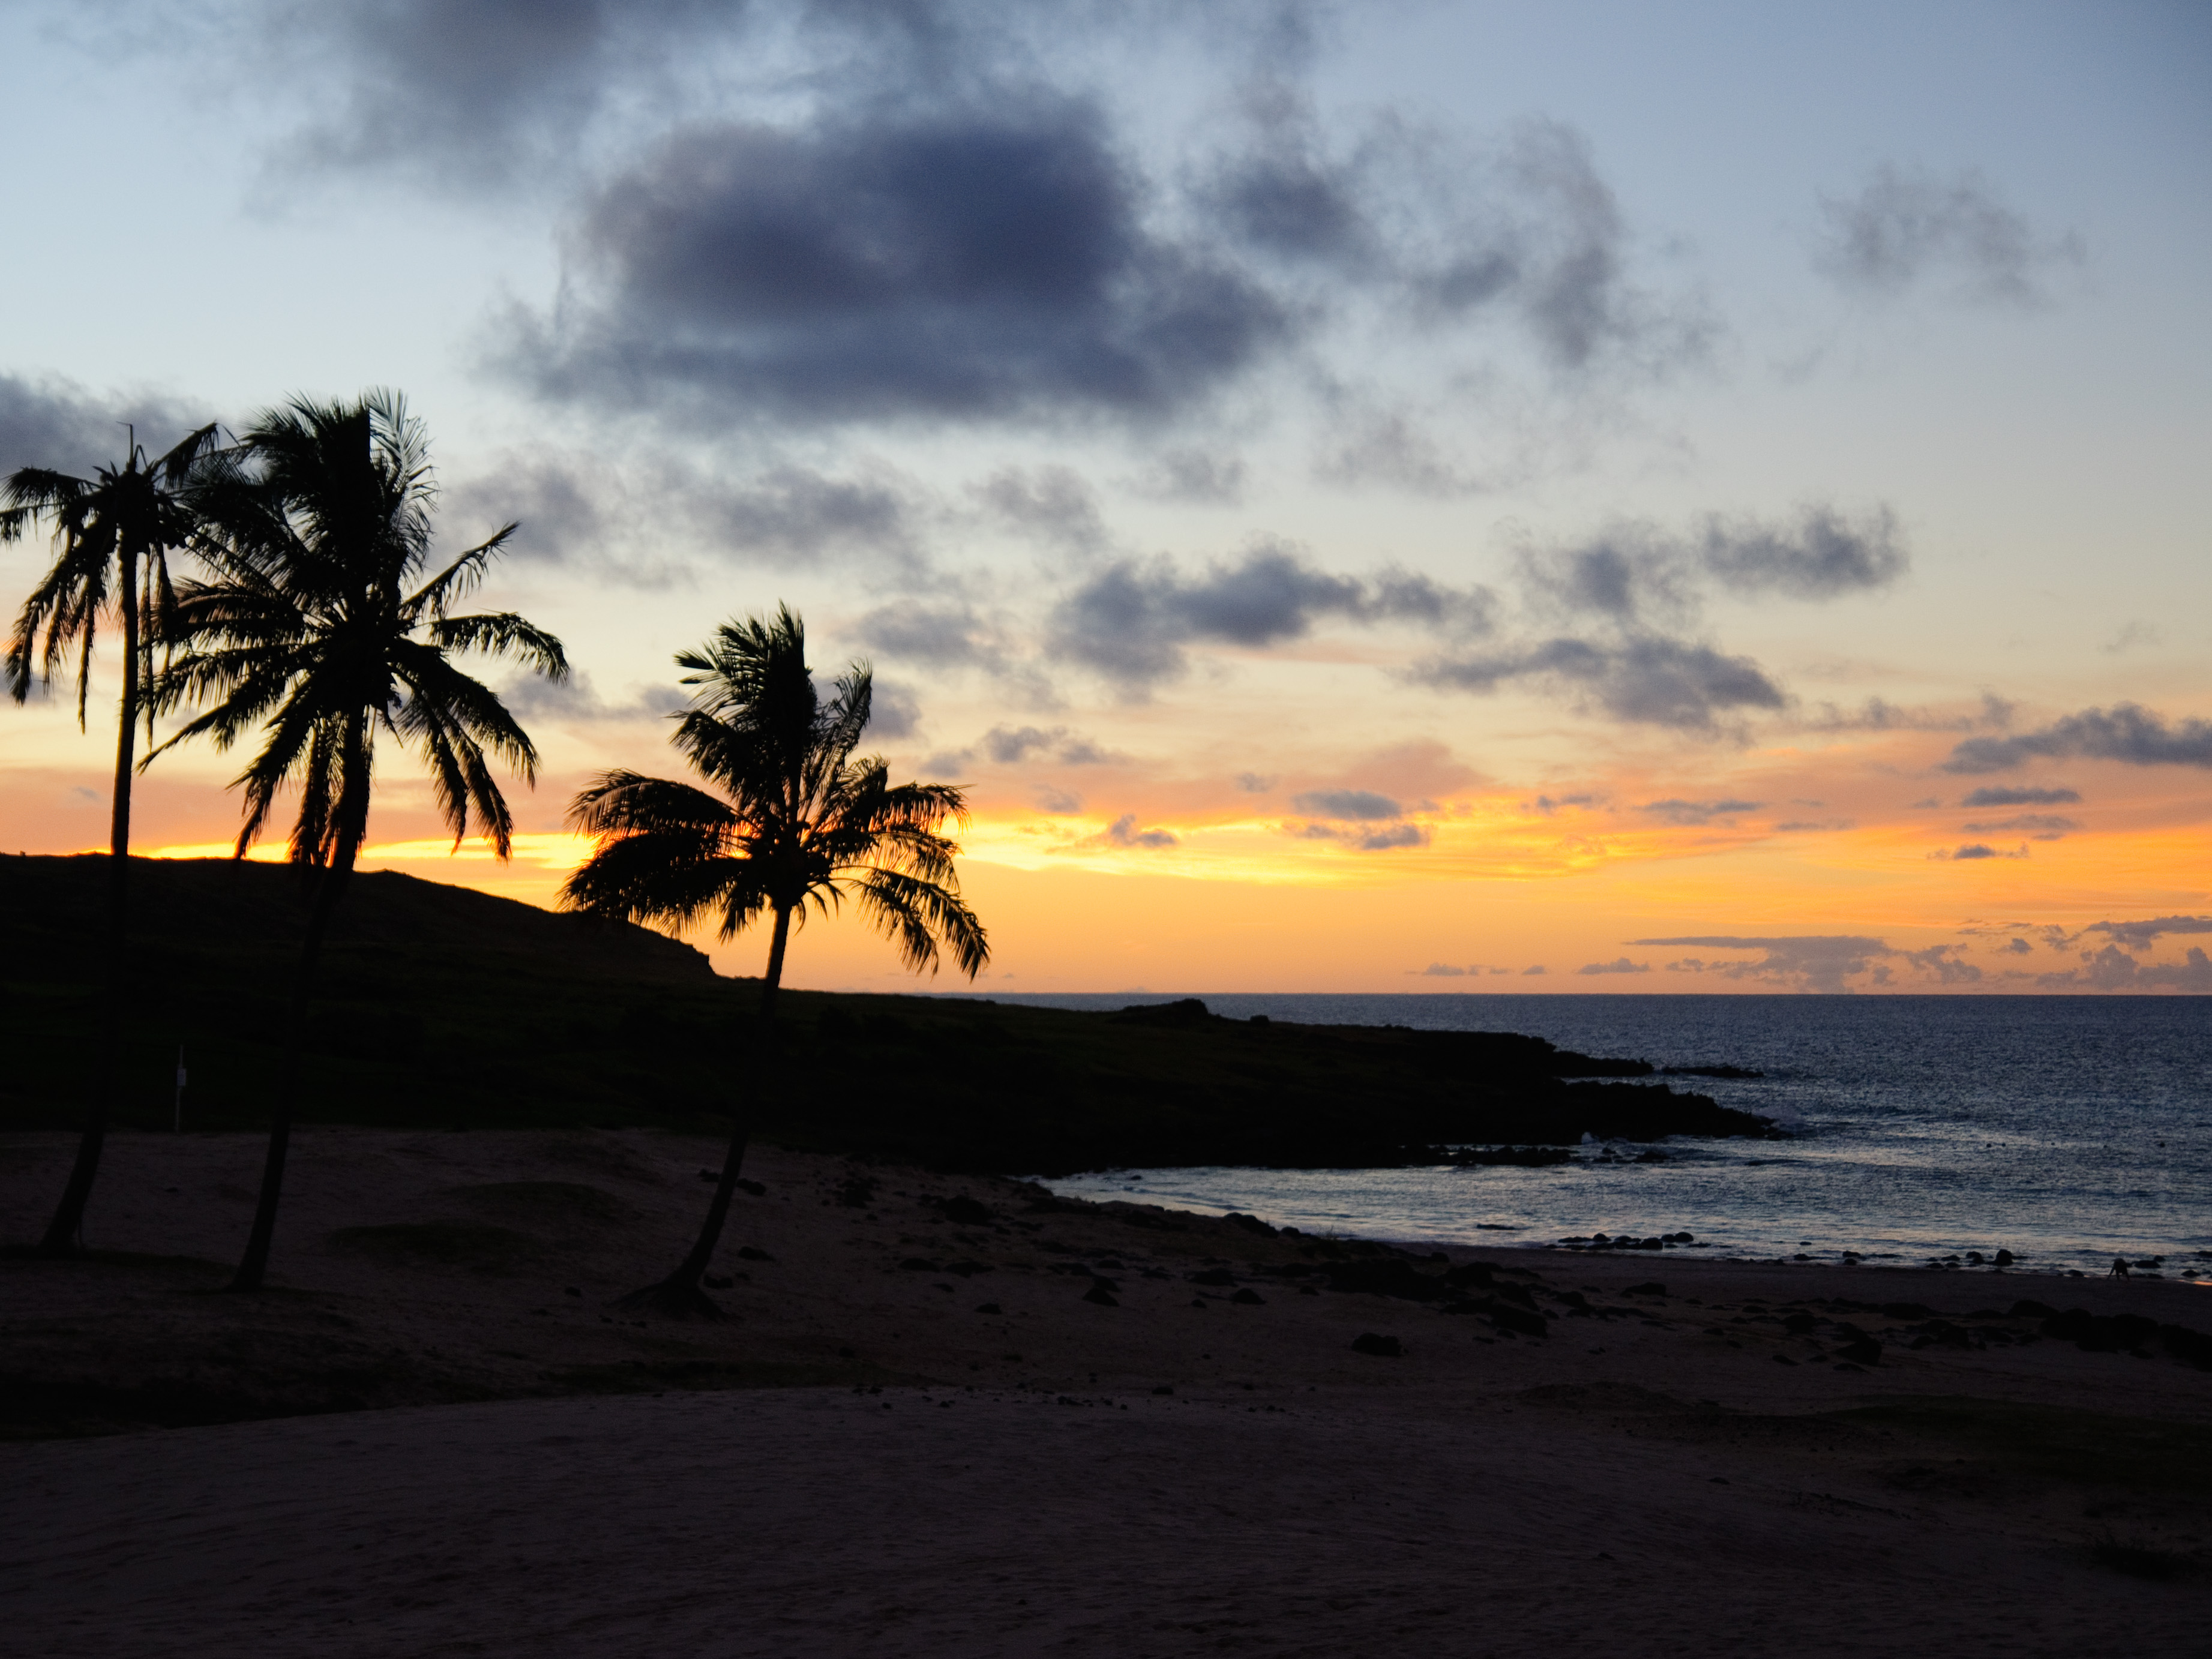
beach, sea, coast, sand, ocean, horizon, cloud, sky, sun, sunrise, sunset, sunlight, morning, shore, wave, dawn, dusk, evening, bay, nikon, chile, body of water, cape, d300, easterisland, rapanui, isoladipasqua